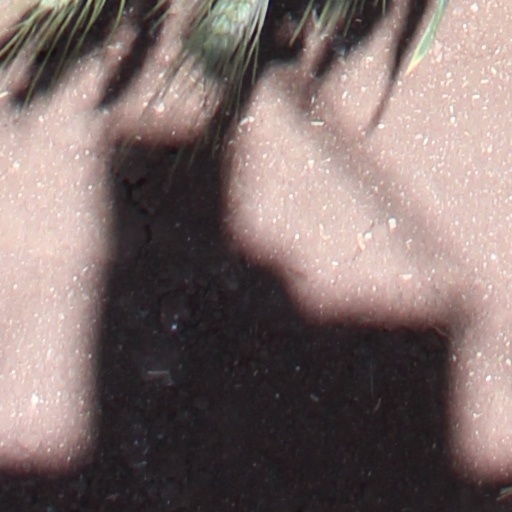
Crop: wheat